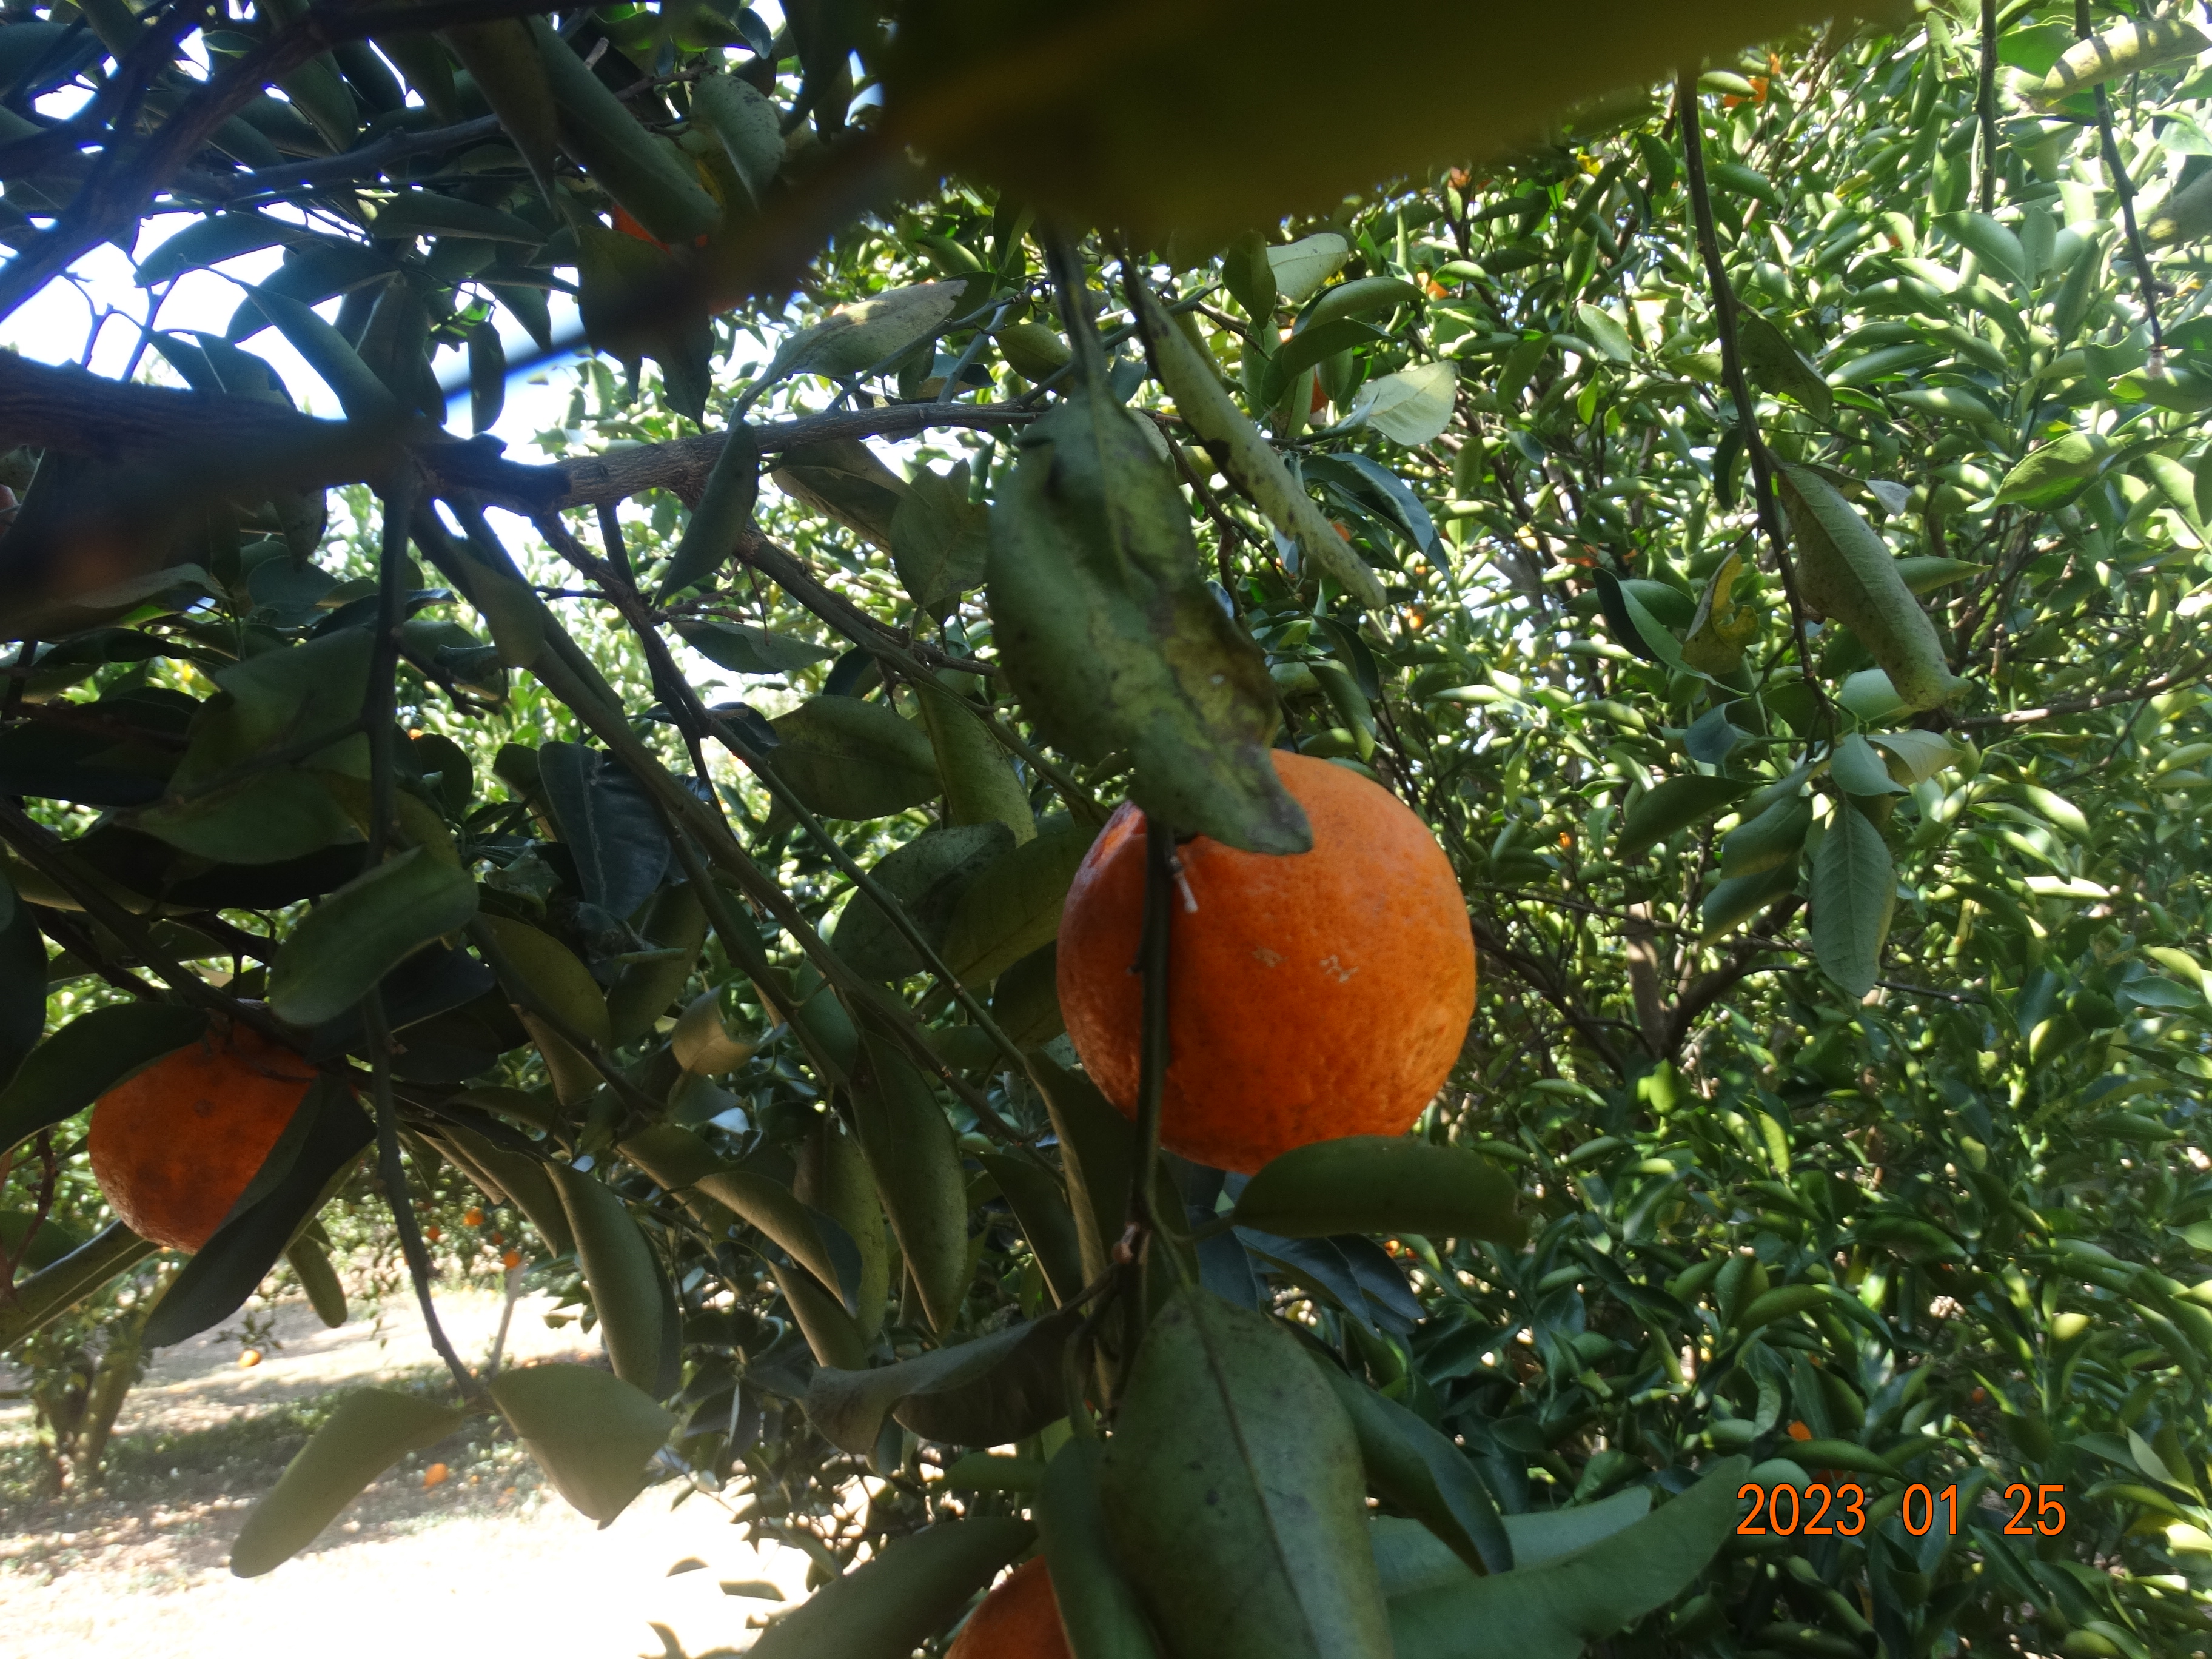
Citrus fruit variety: ponkan